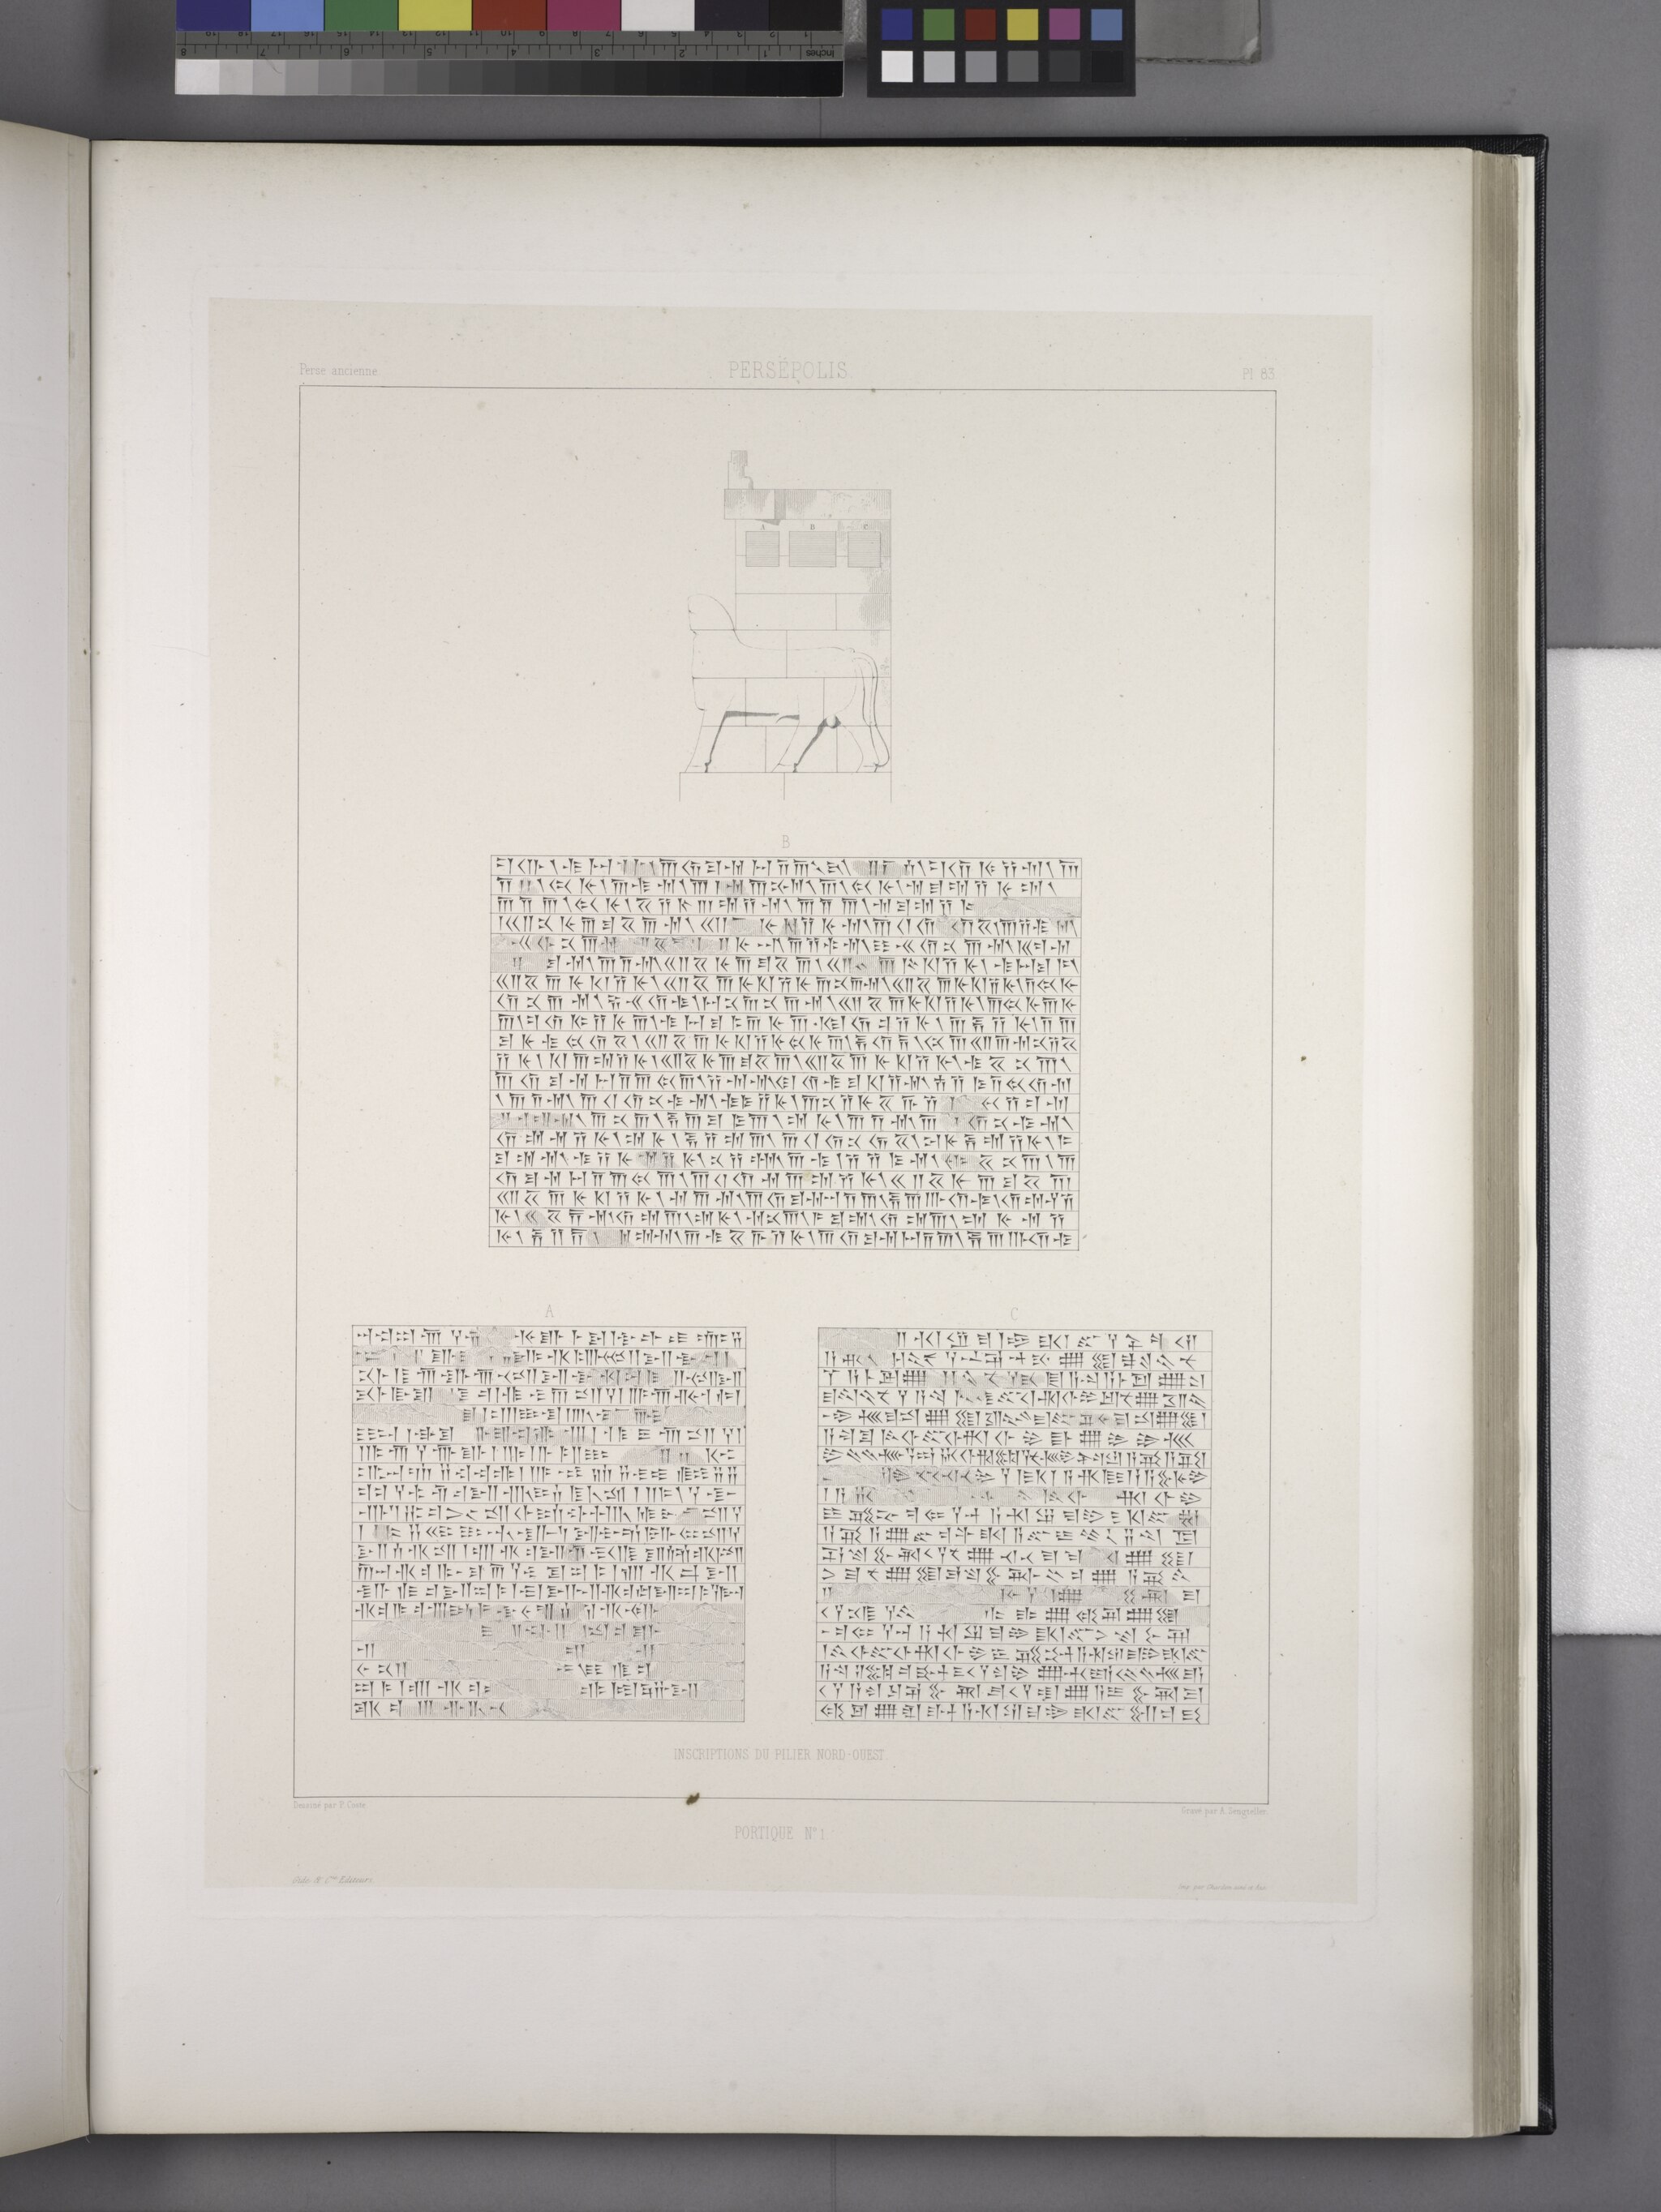
Title: Persépolis. Portique no. 1. Inscription du pilier nord-ouest (NYPL b12482496-1542796)
Description: Persépolis. Portique no. 1. Inscription du pilier nord-ouest
Date: 1851
Categories: Images uploaded by Fæ, Gate of All Nations (inscriptions), PD-old-100-expired, PD-scan (PD-old-auto-expired), Images from the New York Public Library, CC-PD-Mark, Media needing category review as of 27 October 2016, NYPL General Research Division, Persepolis in the 19th century, Voyage en Perse, PD-old missing SDC copyright status, Illustrations of Persepolis, Illustrations of Gate of All Nations